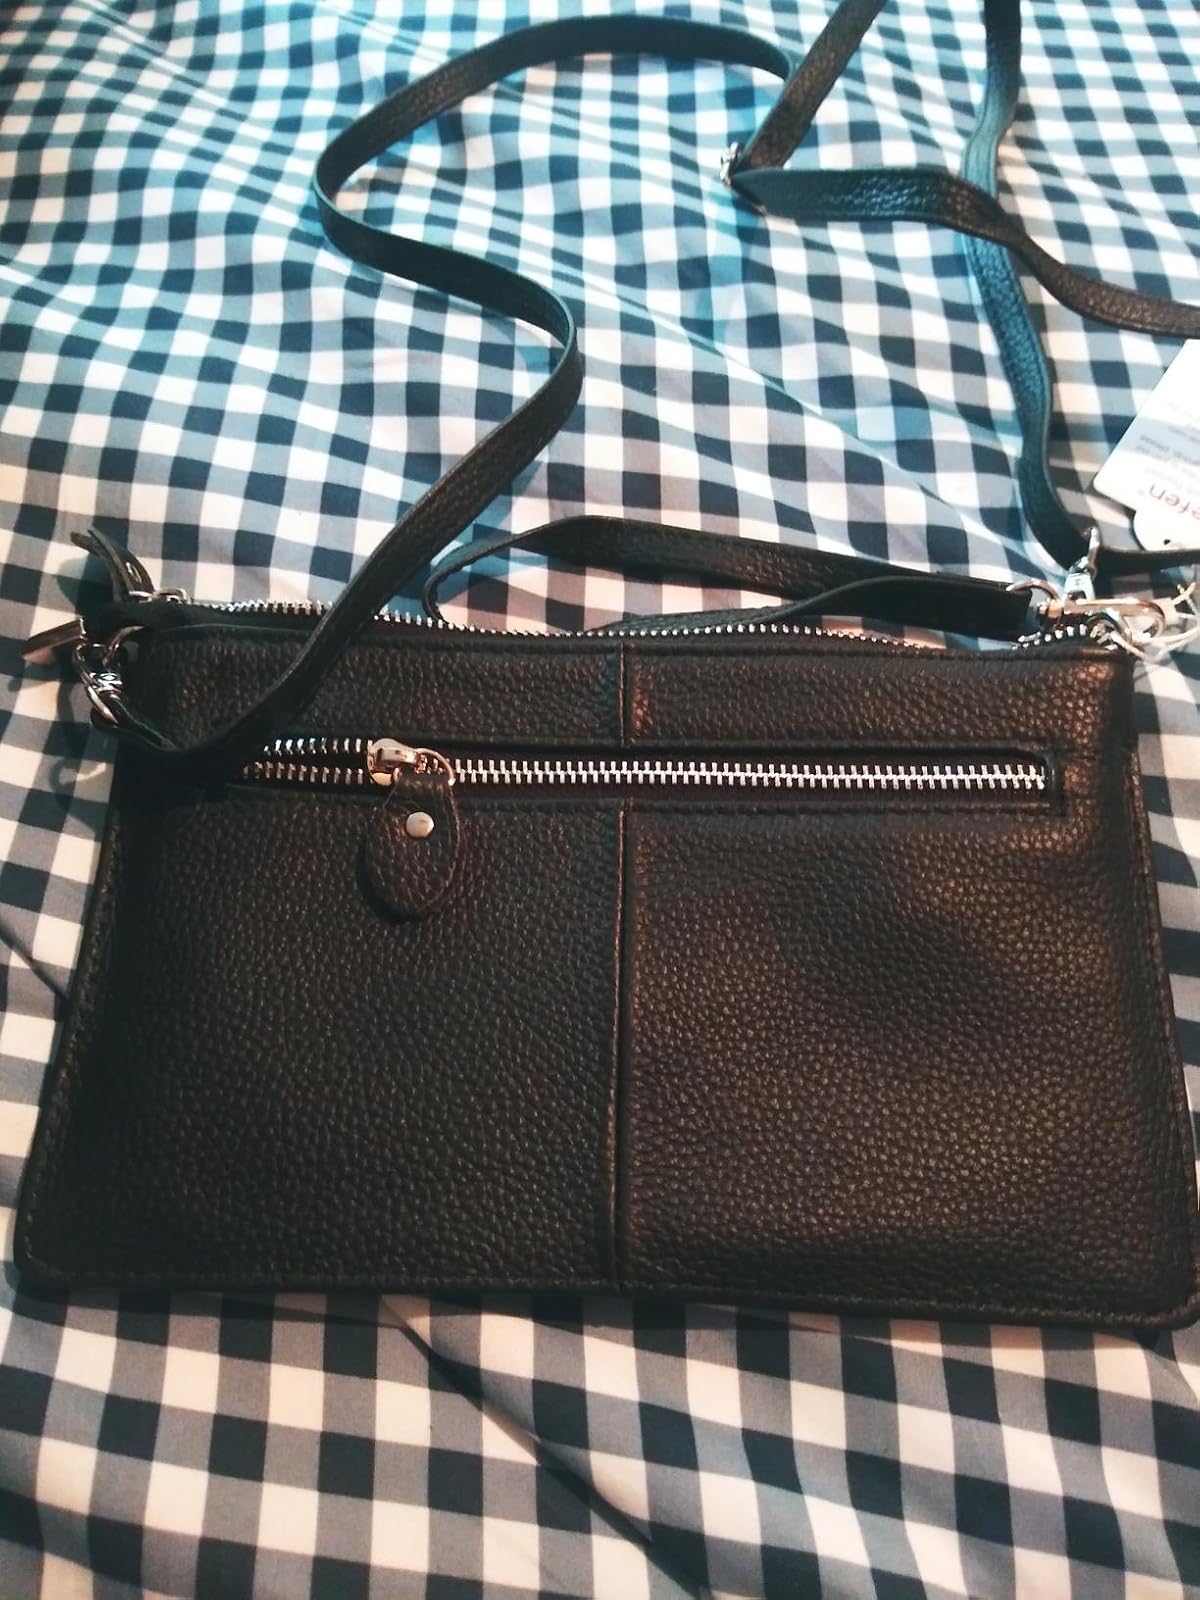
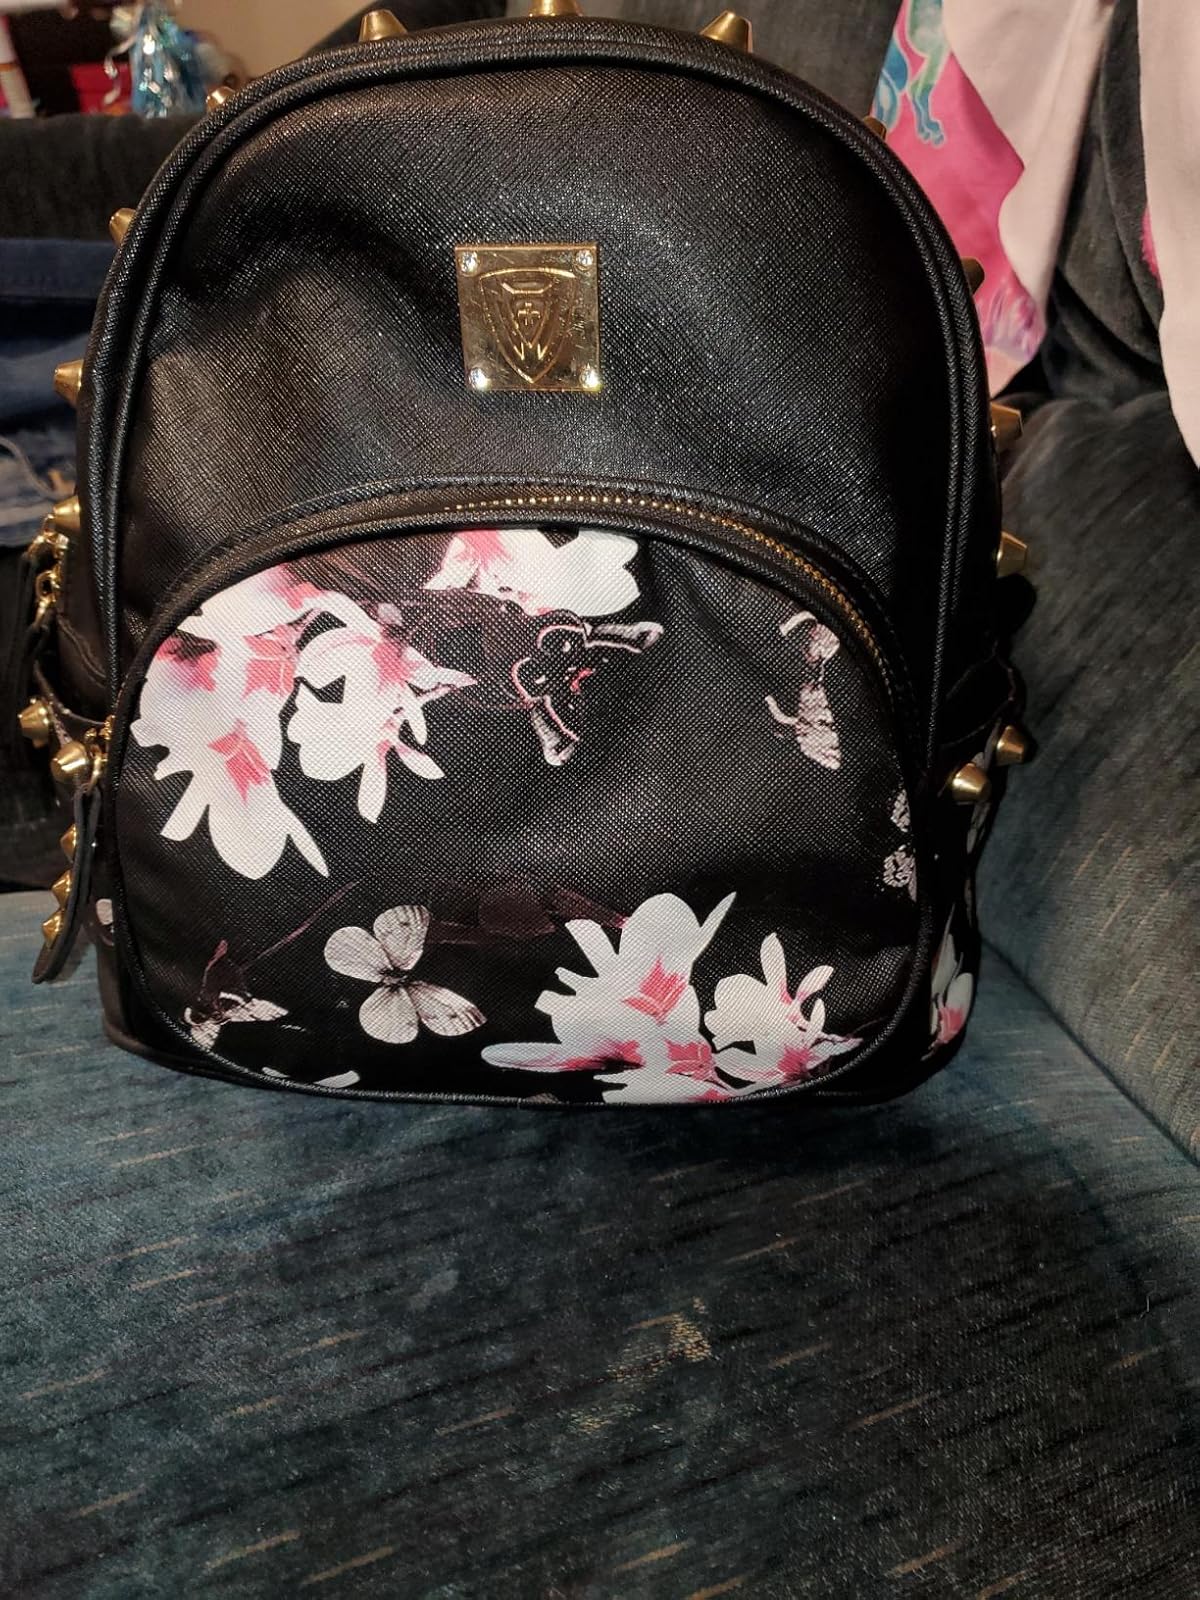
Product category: accessories_handbag
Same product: no